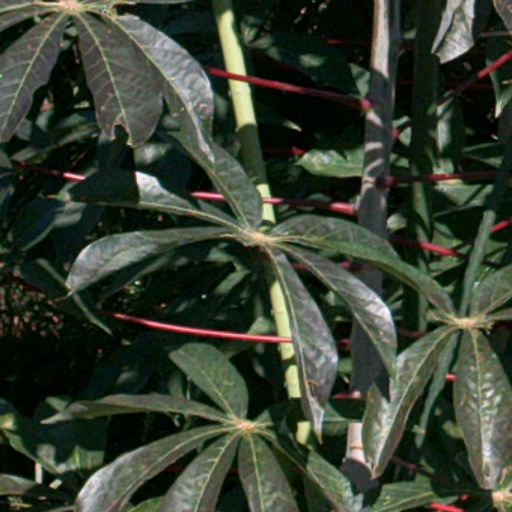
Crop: cassava